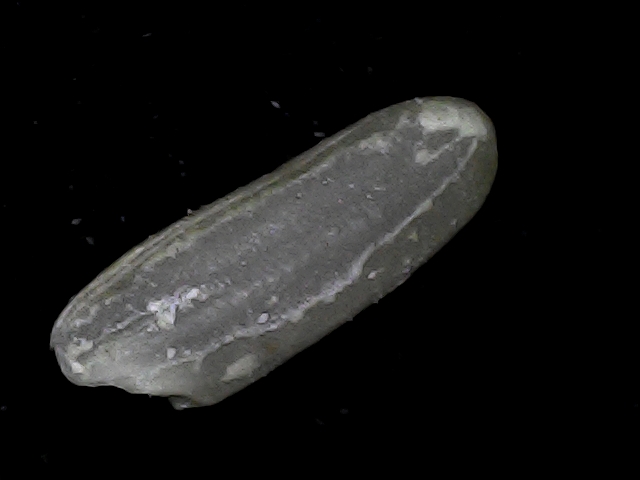
Rice variety: BD79